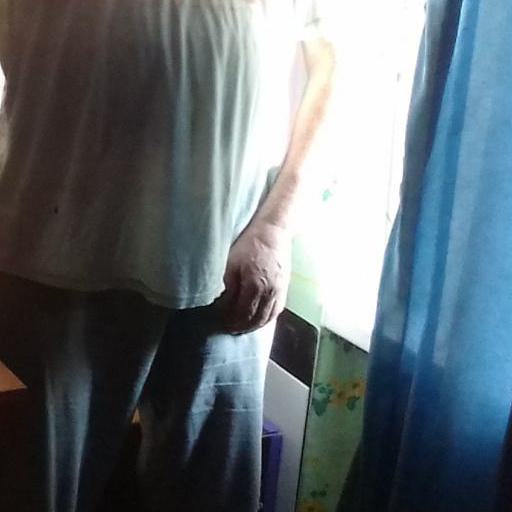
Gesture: no_gesture